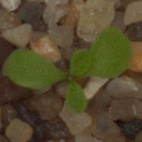
Label: shepherds_purse